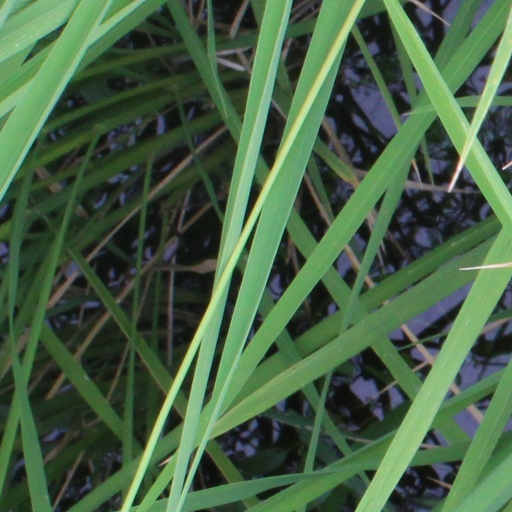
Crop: rice